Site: brandenburg
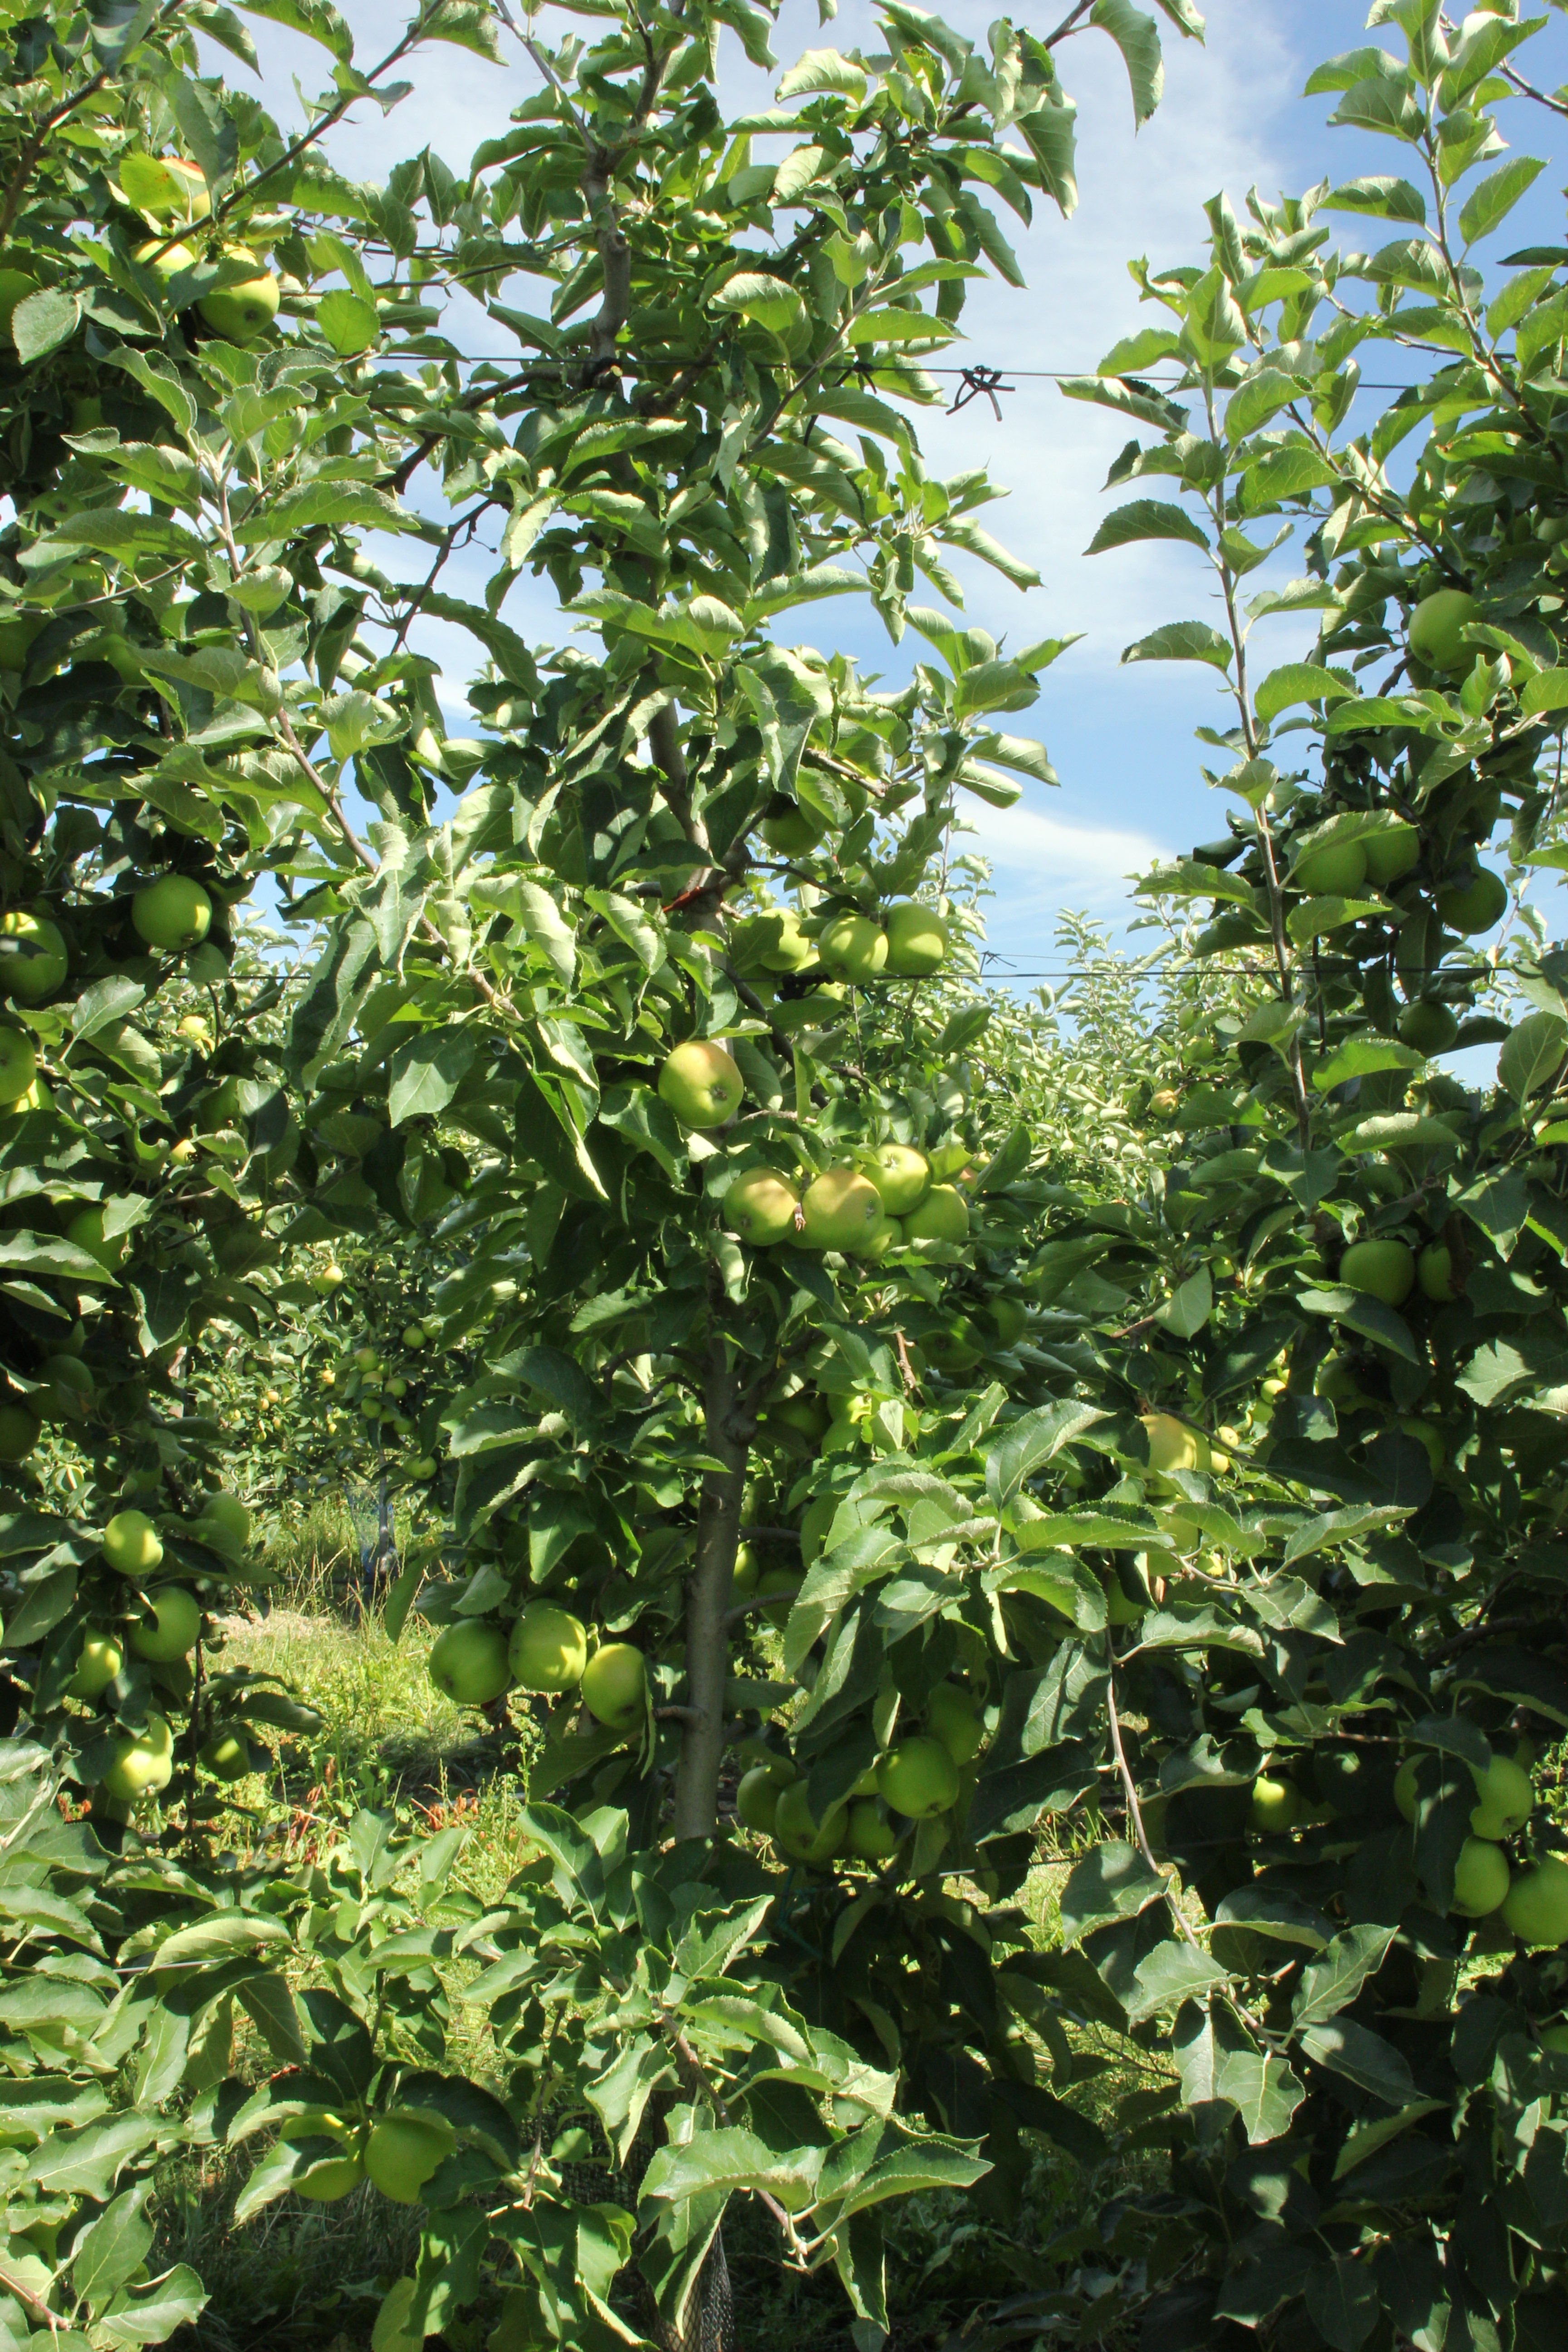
Growth stage (BBCH 77): Development of fruit